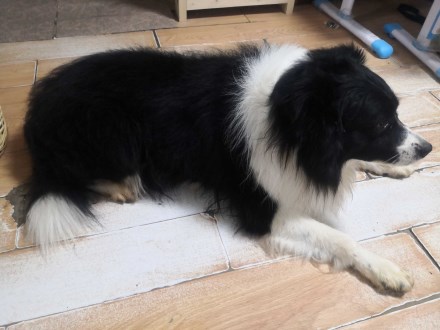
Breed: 2594-n000109-Border_collie